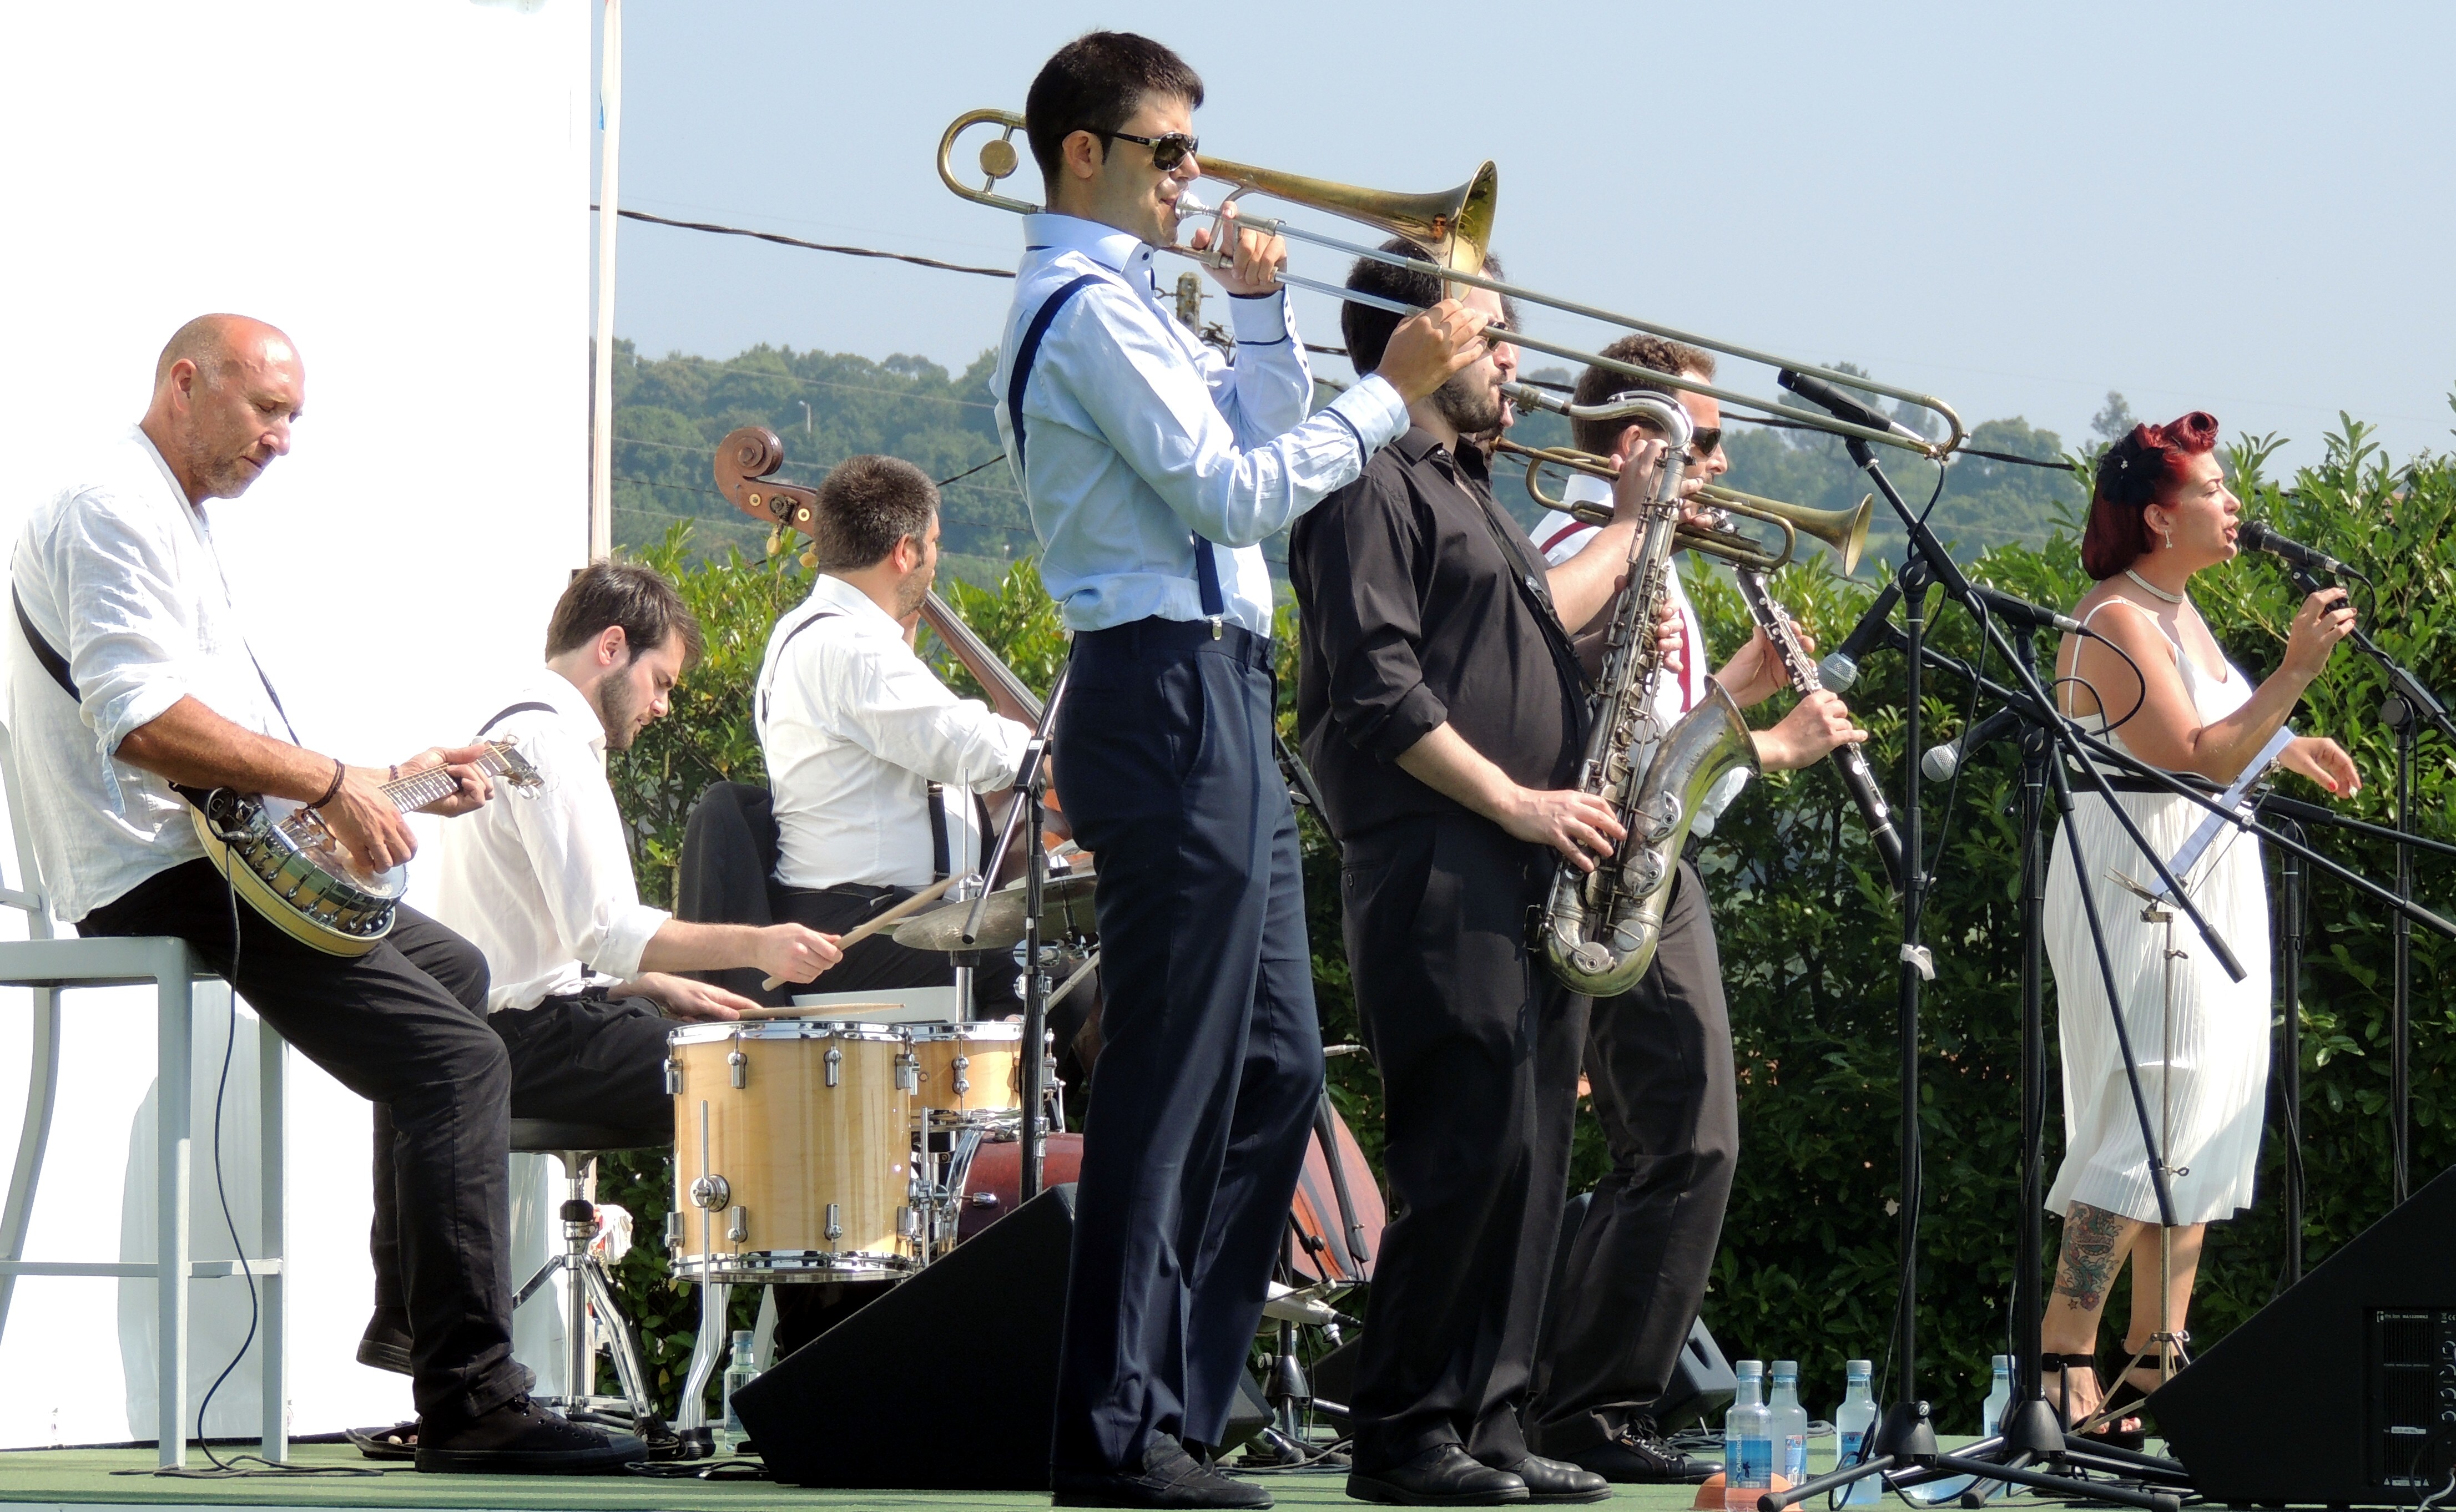
music, musician